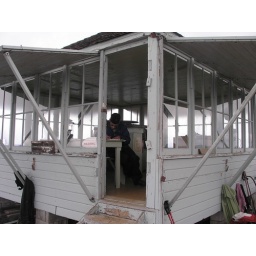
Jeff signs the guest book in the 12x12 lookout.